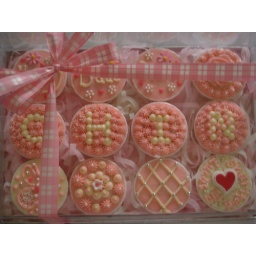
Pack in a gift box, for Chin's birthday. pink and white theme.